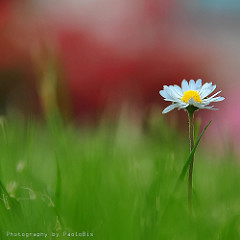
Flower: daisy